Cuphead

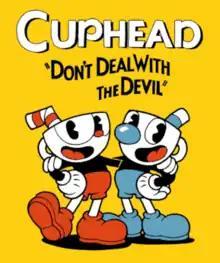
Promotional artwork with Cuphead and Mugman

Cuphead is a 2017 run and gun game developed and published by Studio MDHR. The game follows its titular teacup-headed character and his brother Mugman, as they make a deal with the Devil to pay casino losses by repossessing the souls of runaway debtors. In the game, up to two players control Cuphead and/or Mugman to fight through several levels and boss fights; the game does not have a rigid narrative structure. As the game progresses, the protagonist acquires more power and abilities, eventually facing the Devil. Players, however, can only equip a limited number of these abilities at a given time.